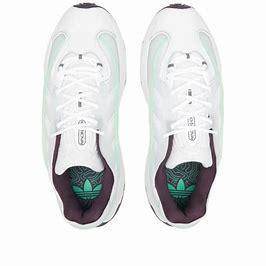
Brand: Adidas
Model: Oznova